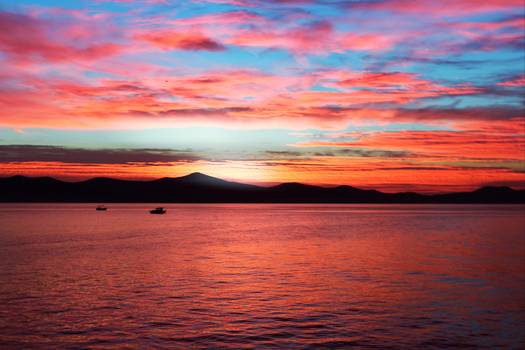
Label: No Watermark